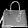
Label: Bag